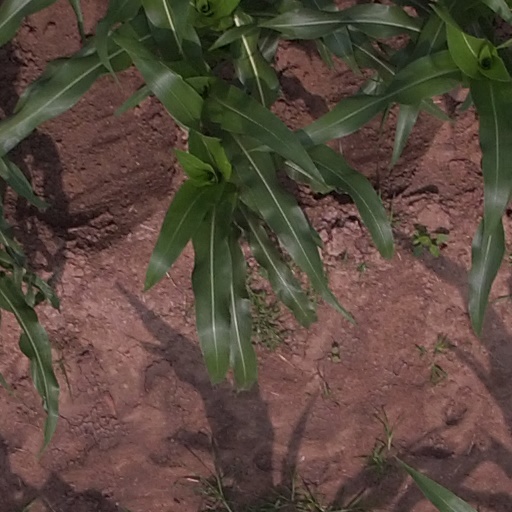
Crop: maize; corn